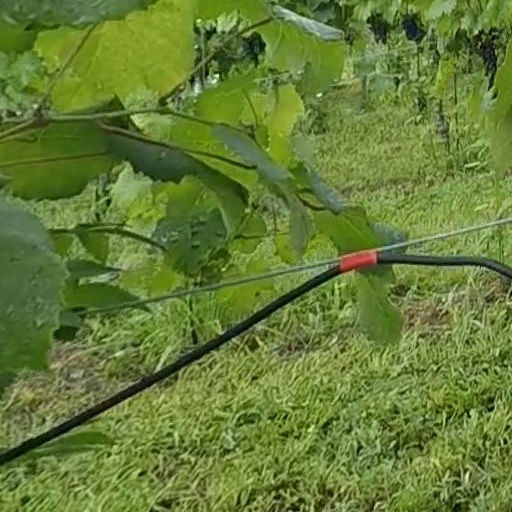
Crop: grape